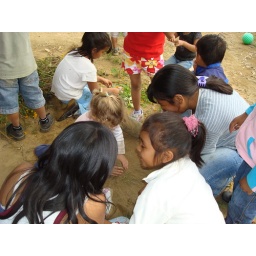
building a house in the dirt